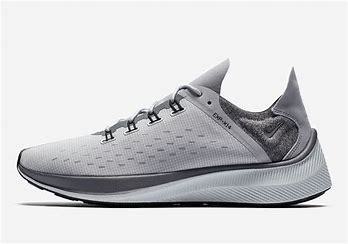
Brand: Nike
Model: Exp X14